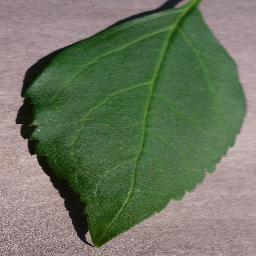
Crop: cherry
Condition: (including_sour)_healthy